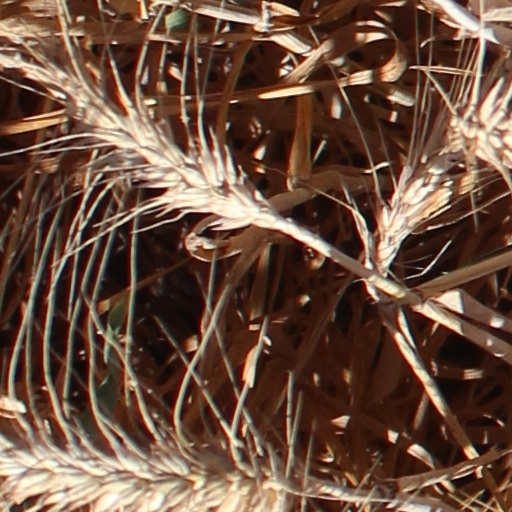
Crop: wheat